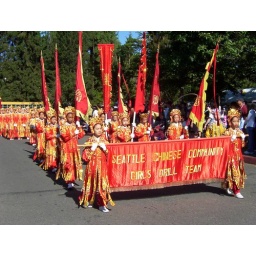
From 2004 Walk for Rice. The girls were in full dress in memorial to Bertha, one of the WFR founders.